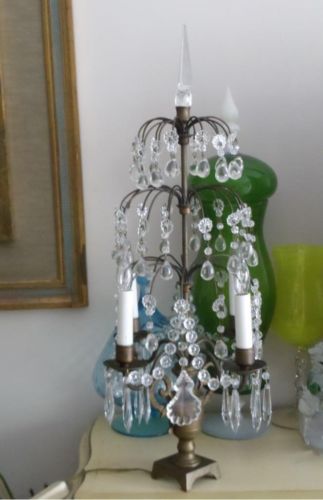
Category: lamp